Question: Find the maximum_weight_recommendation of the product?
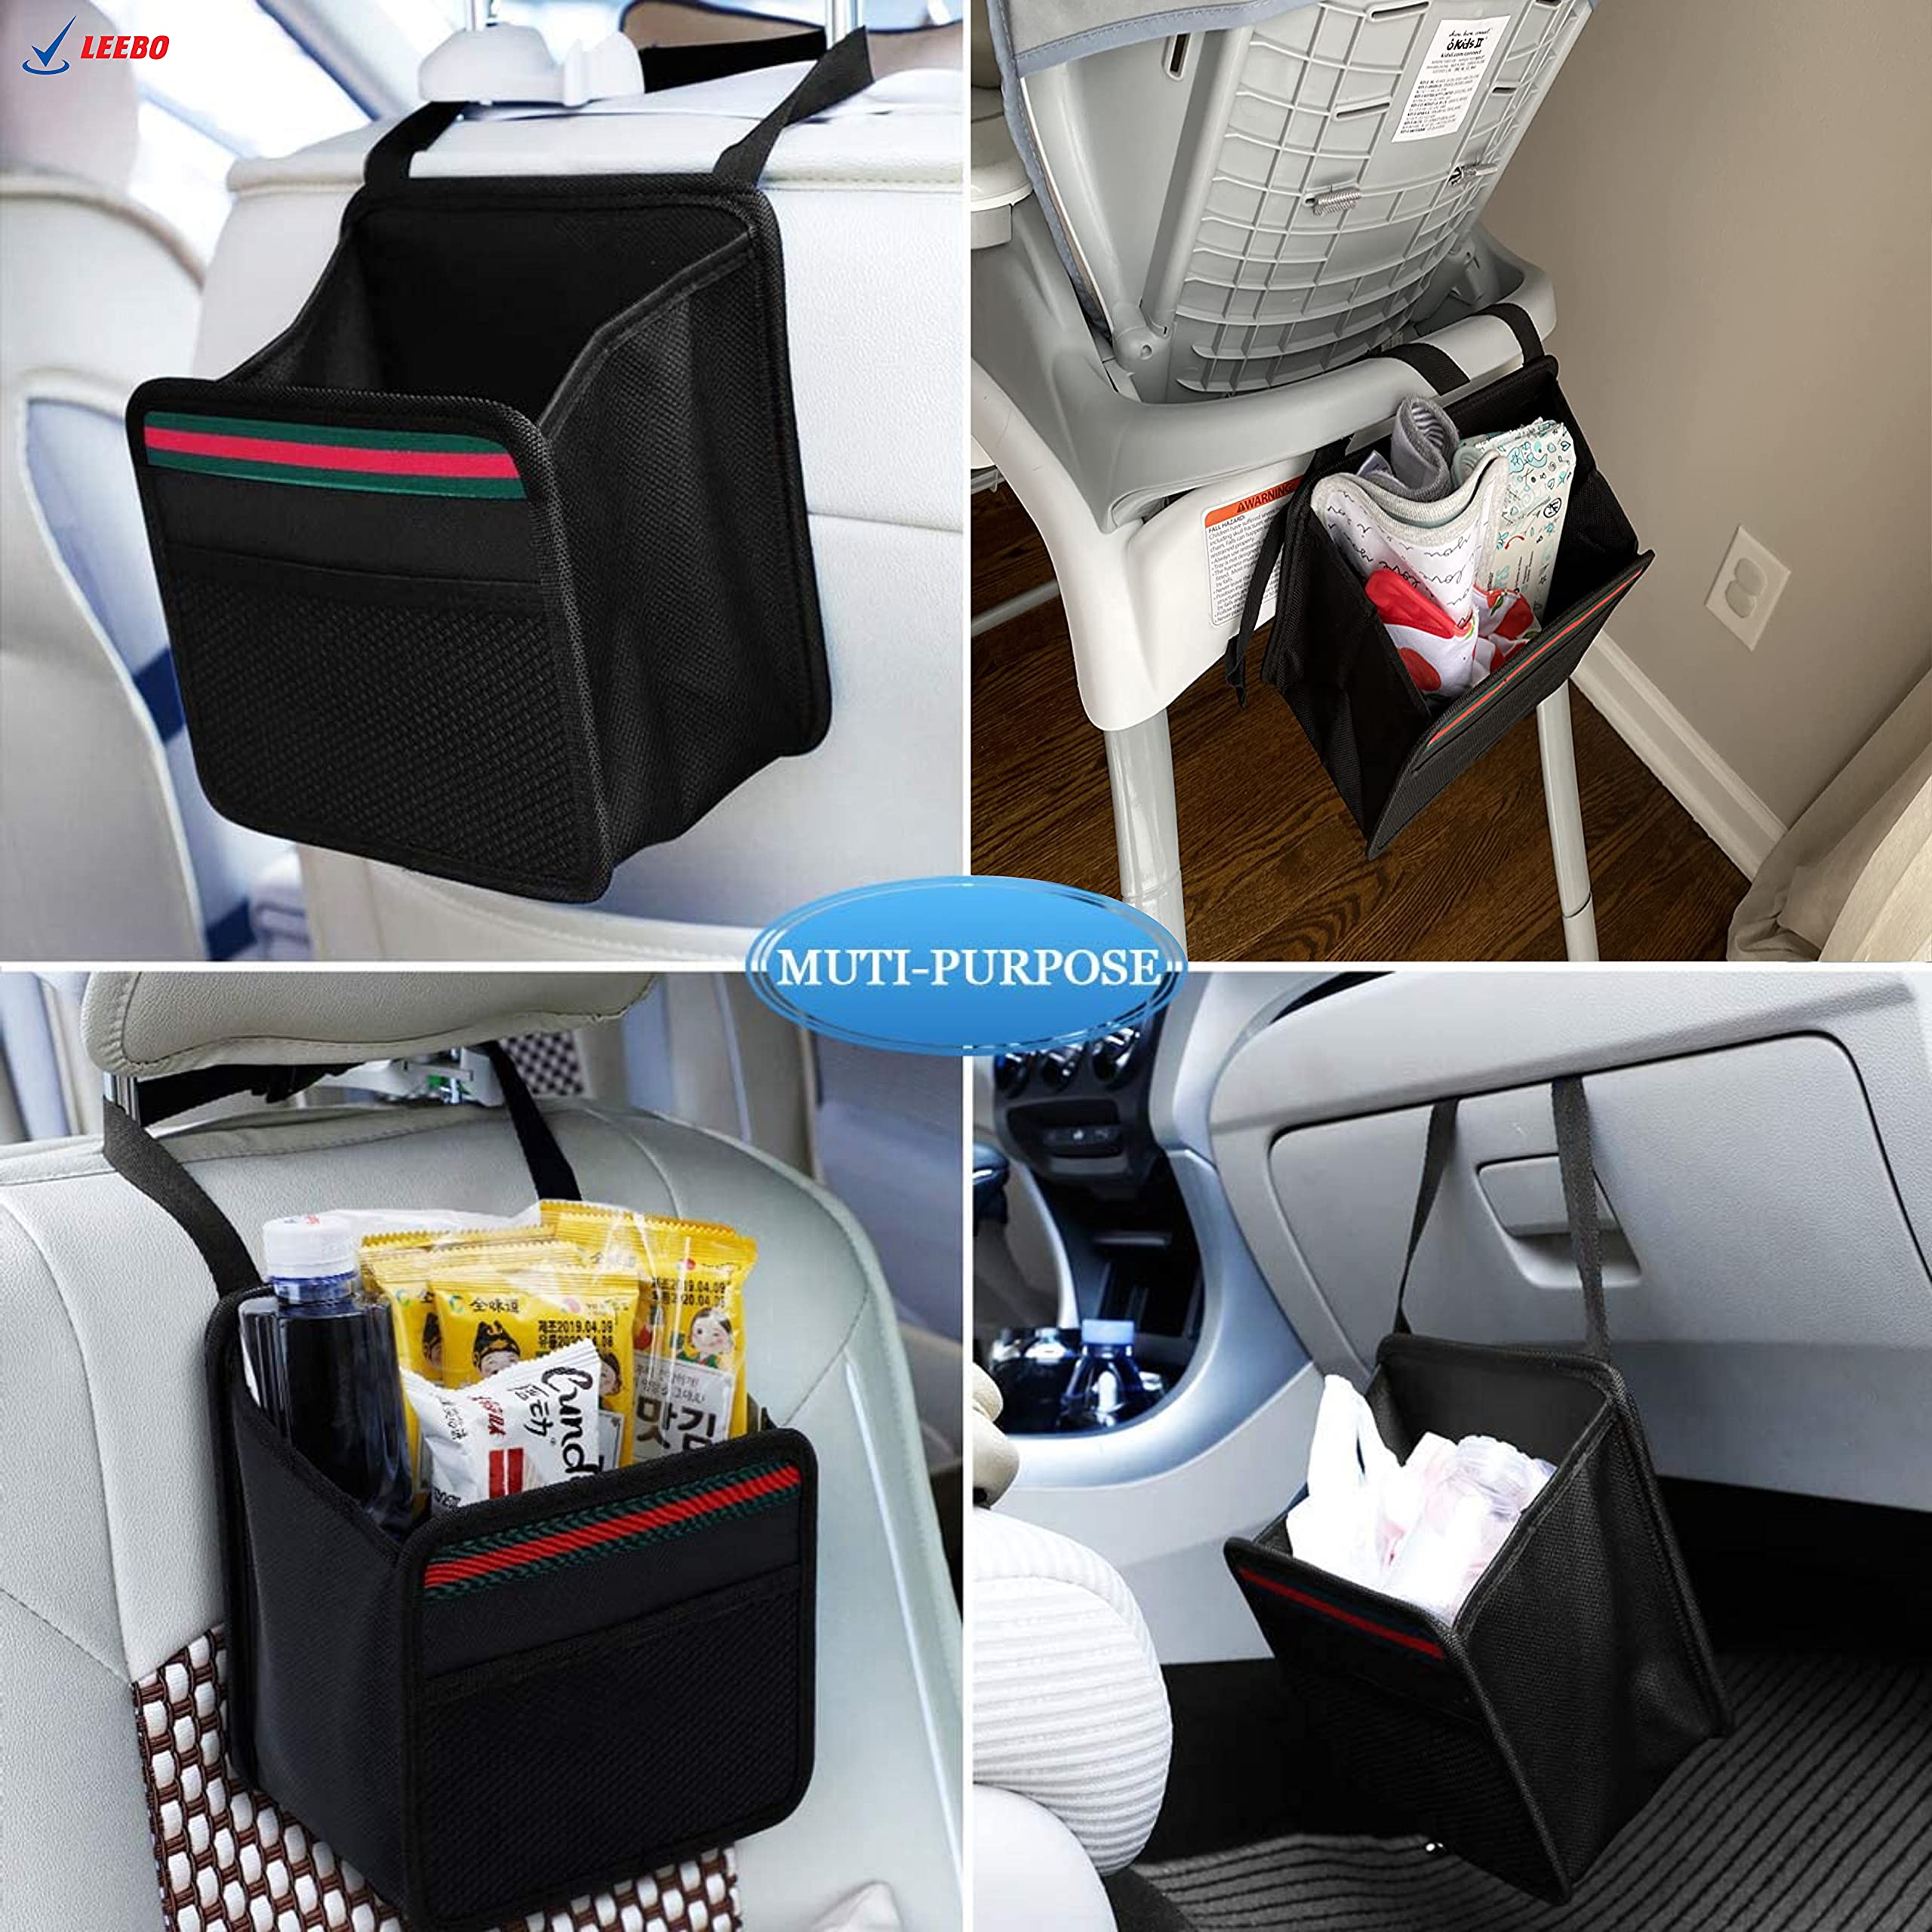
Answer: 42.0 gram